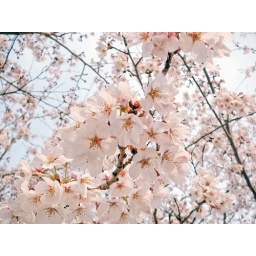
Cherry blossoms are very loved in Japan. It is a flower with lovely pink color.